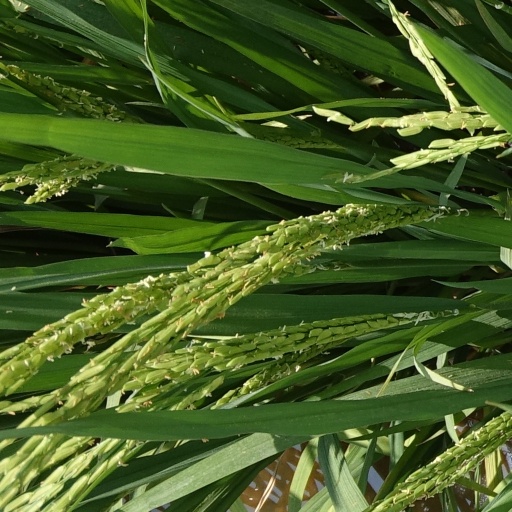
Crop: rice